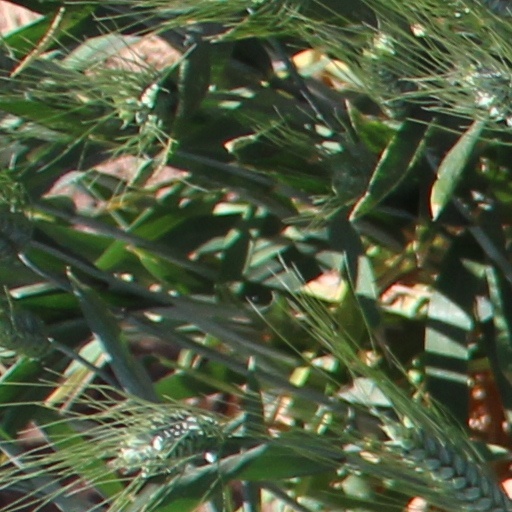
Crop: wheat